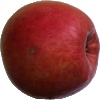
Label: apple_crimson_snow